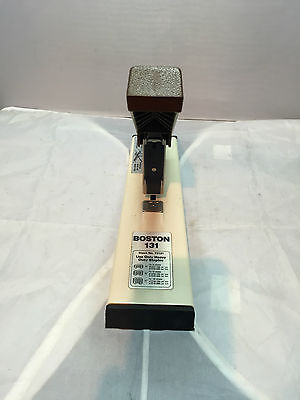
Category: stapler